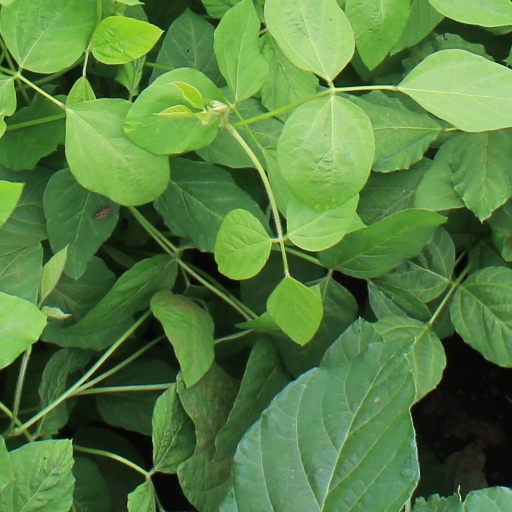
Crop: soybean